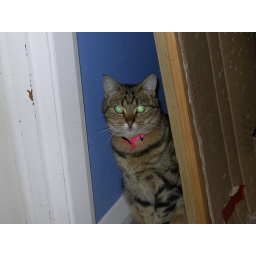
Lola waiting to ambush the next person who walks in the lounge